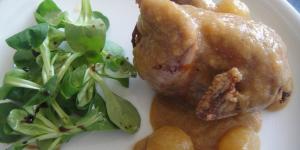
codornices relllenas de petalos de rosa y foie